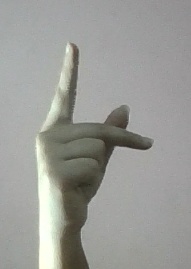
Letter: dha